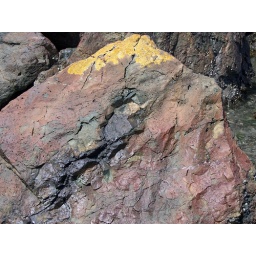
Dunno what this stuff but it was purty. All brown and green with bright orange lichen. Shot by Becky.